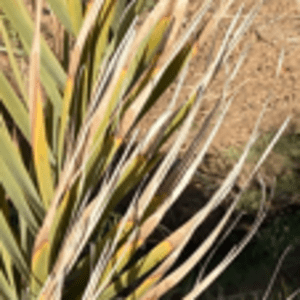
Label: Potassium Deficiency